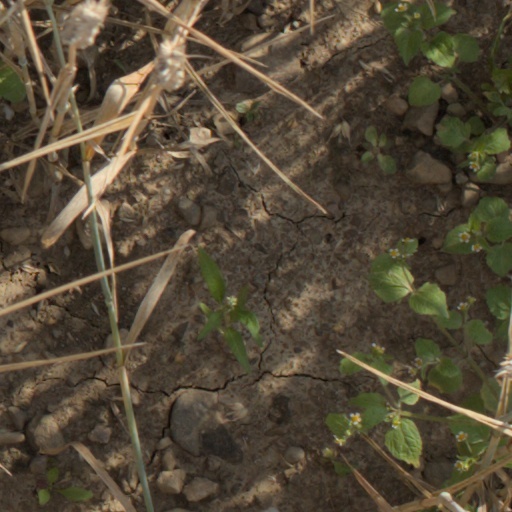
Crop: wheat